Nieuport-Delage NiD 29

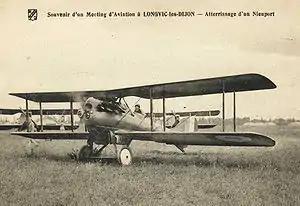

The Nieuport-Delage NiD.29 was a French single-seat biplane fighter (C.I category) designed and built by Nieuport-Delage for the French Air Force.